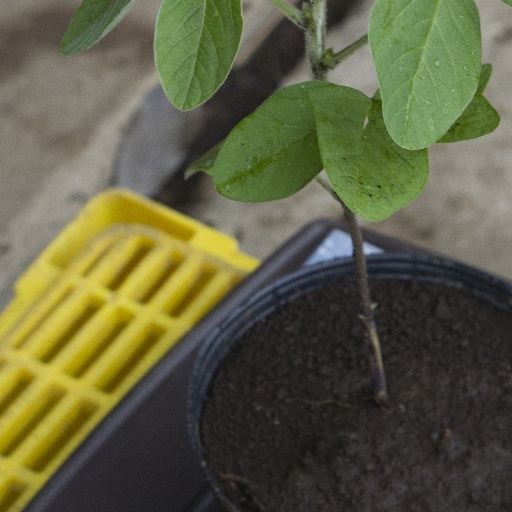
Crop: soybean